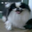
Label: dog